Aulad (1968 film)

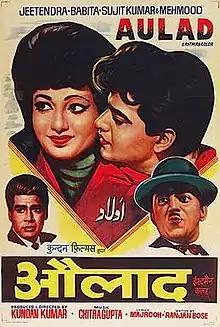
Theatrical release poster

Aulad is a 1968 Hindi-language drama film, produced and directed by Kundan Kumar under the Kundan Films banner. It stars Jeetendra, Babita with music composed by Chitragupta Shrivastav.